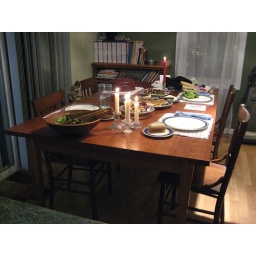
Crab cakes on salad, red and golden beets in vinaigrette with walnuts and blue cheese and asparagus with shiitake mushrooms. Yum!